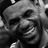
Emotion: happy